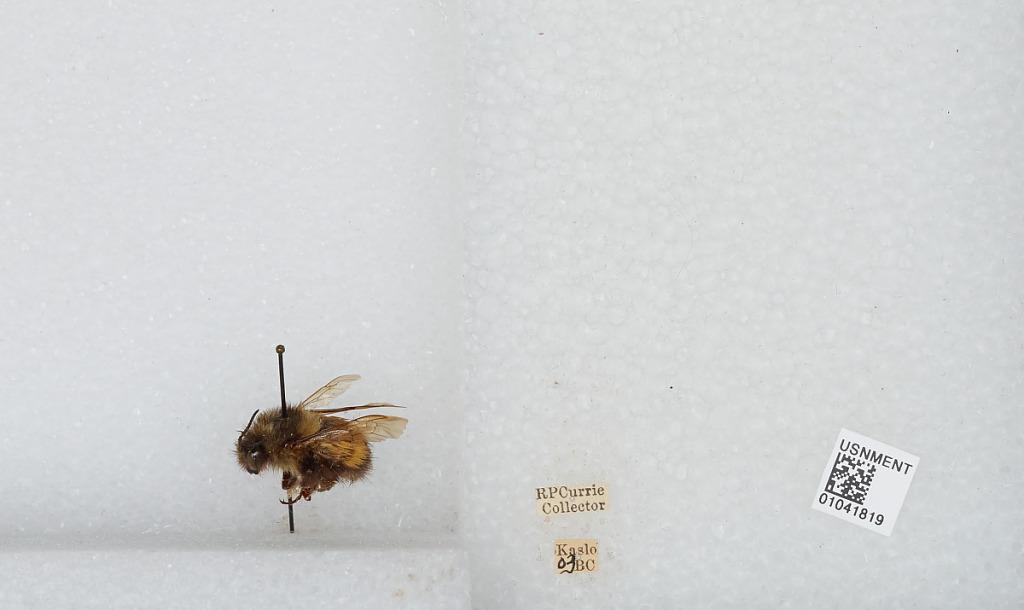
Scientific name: Bombus sp.
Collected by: R. Currie
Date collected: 1903--
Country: Canada
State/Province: British Columbia
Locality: Kaslo
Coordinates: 49.9133, -116.911